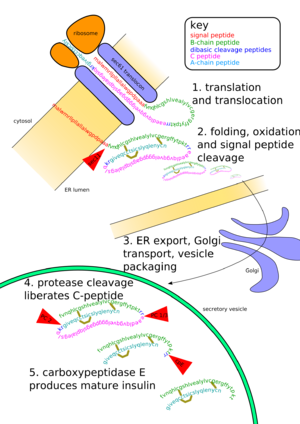
Posttranslationel modifikation
Bunden af dette diagram viser modifikationen af primærstrukturen af insulin
Posttranslationel modifikation er den kemiske modifikation af et protein efter dets translation. Det er et af de senere trin i proteinsyntese.